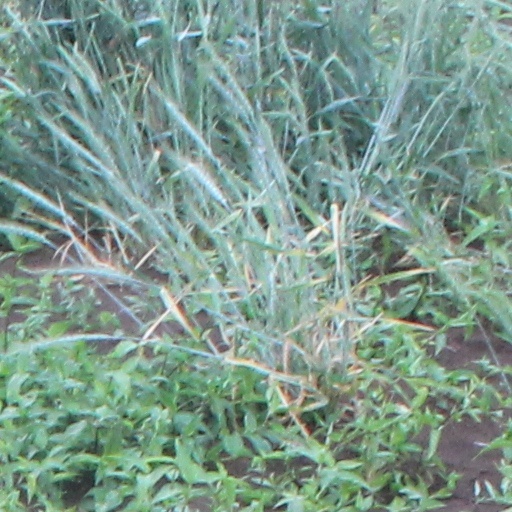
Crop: wheat